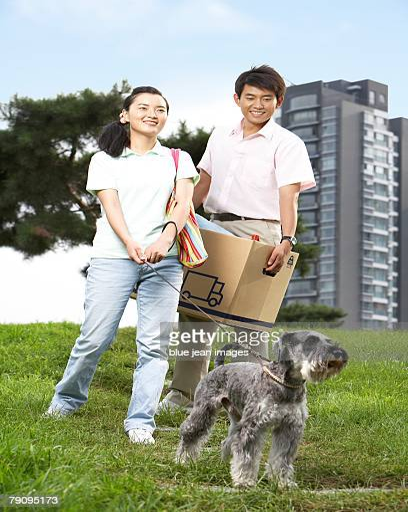
a young couple and their dog , ready to move into their new apartment .